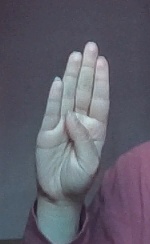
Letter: kaaf